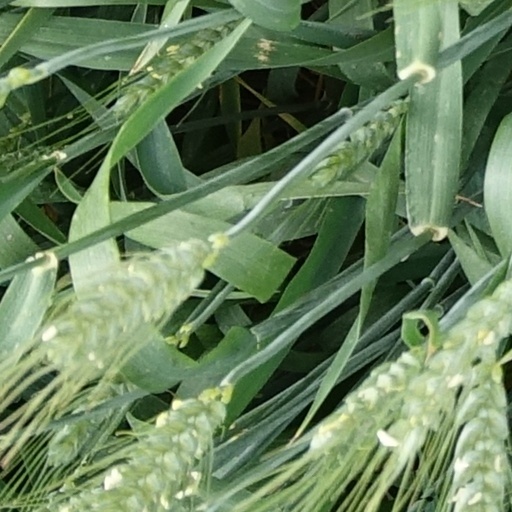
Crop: wheat